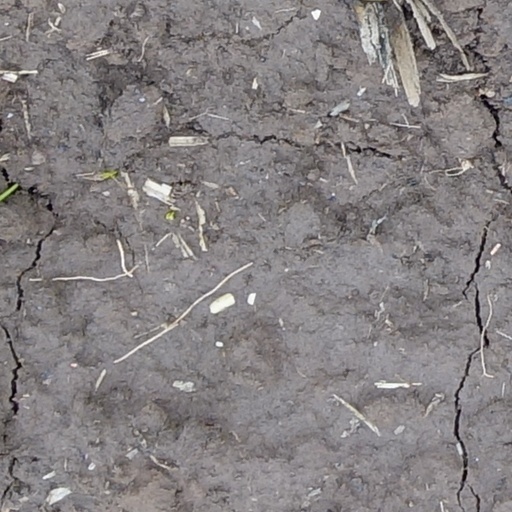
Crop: wheat